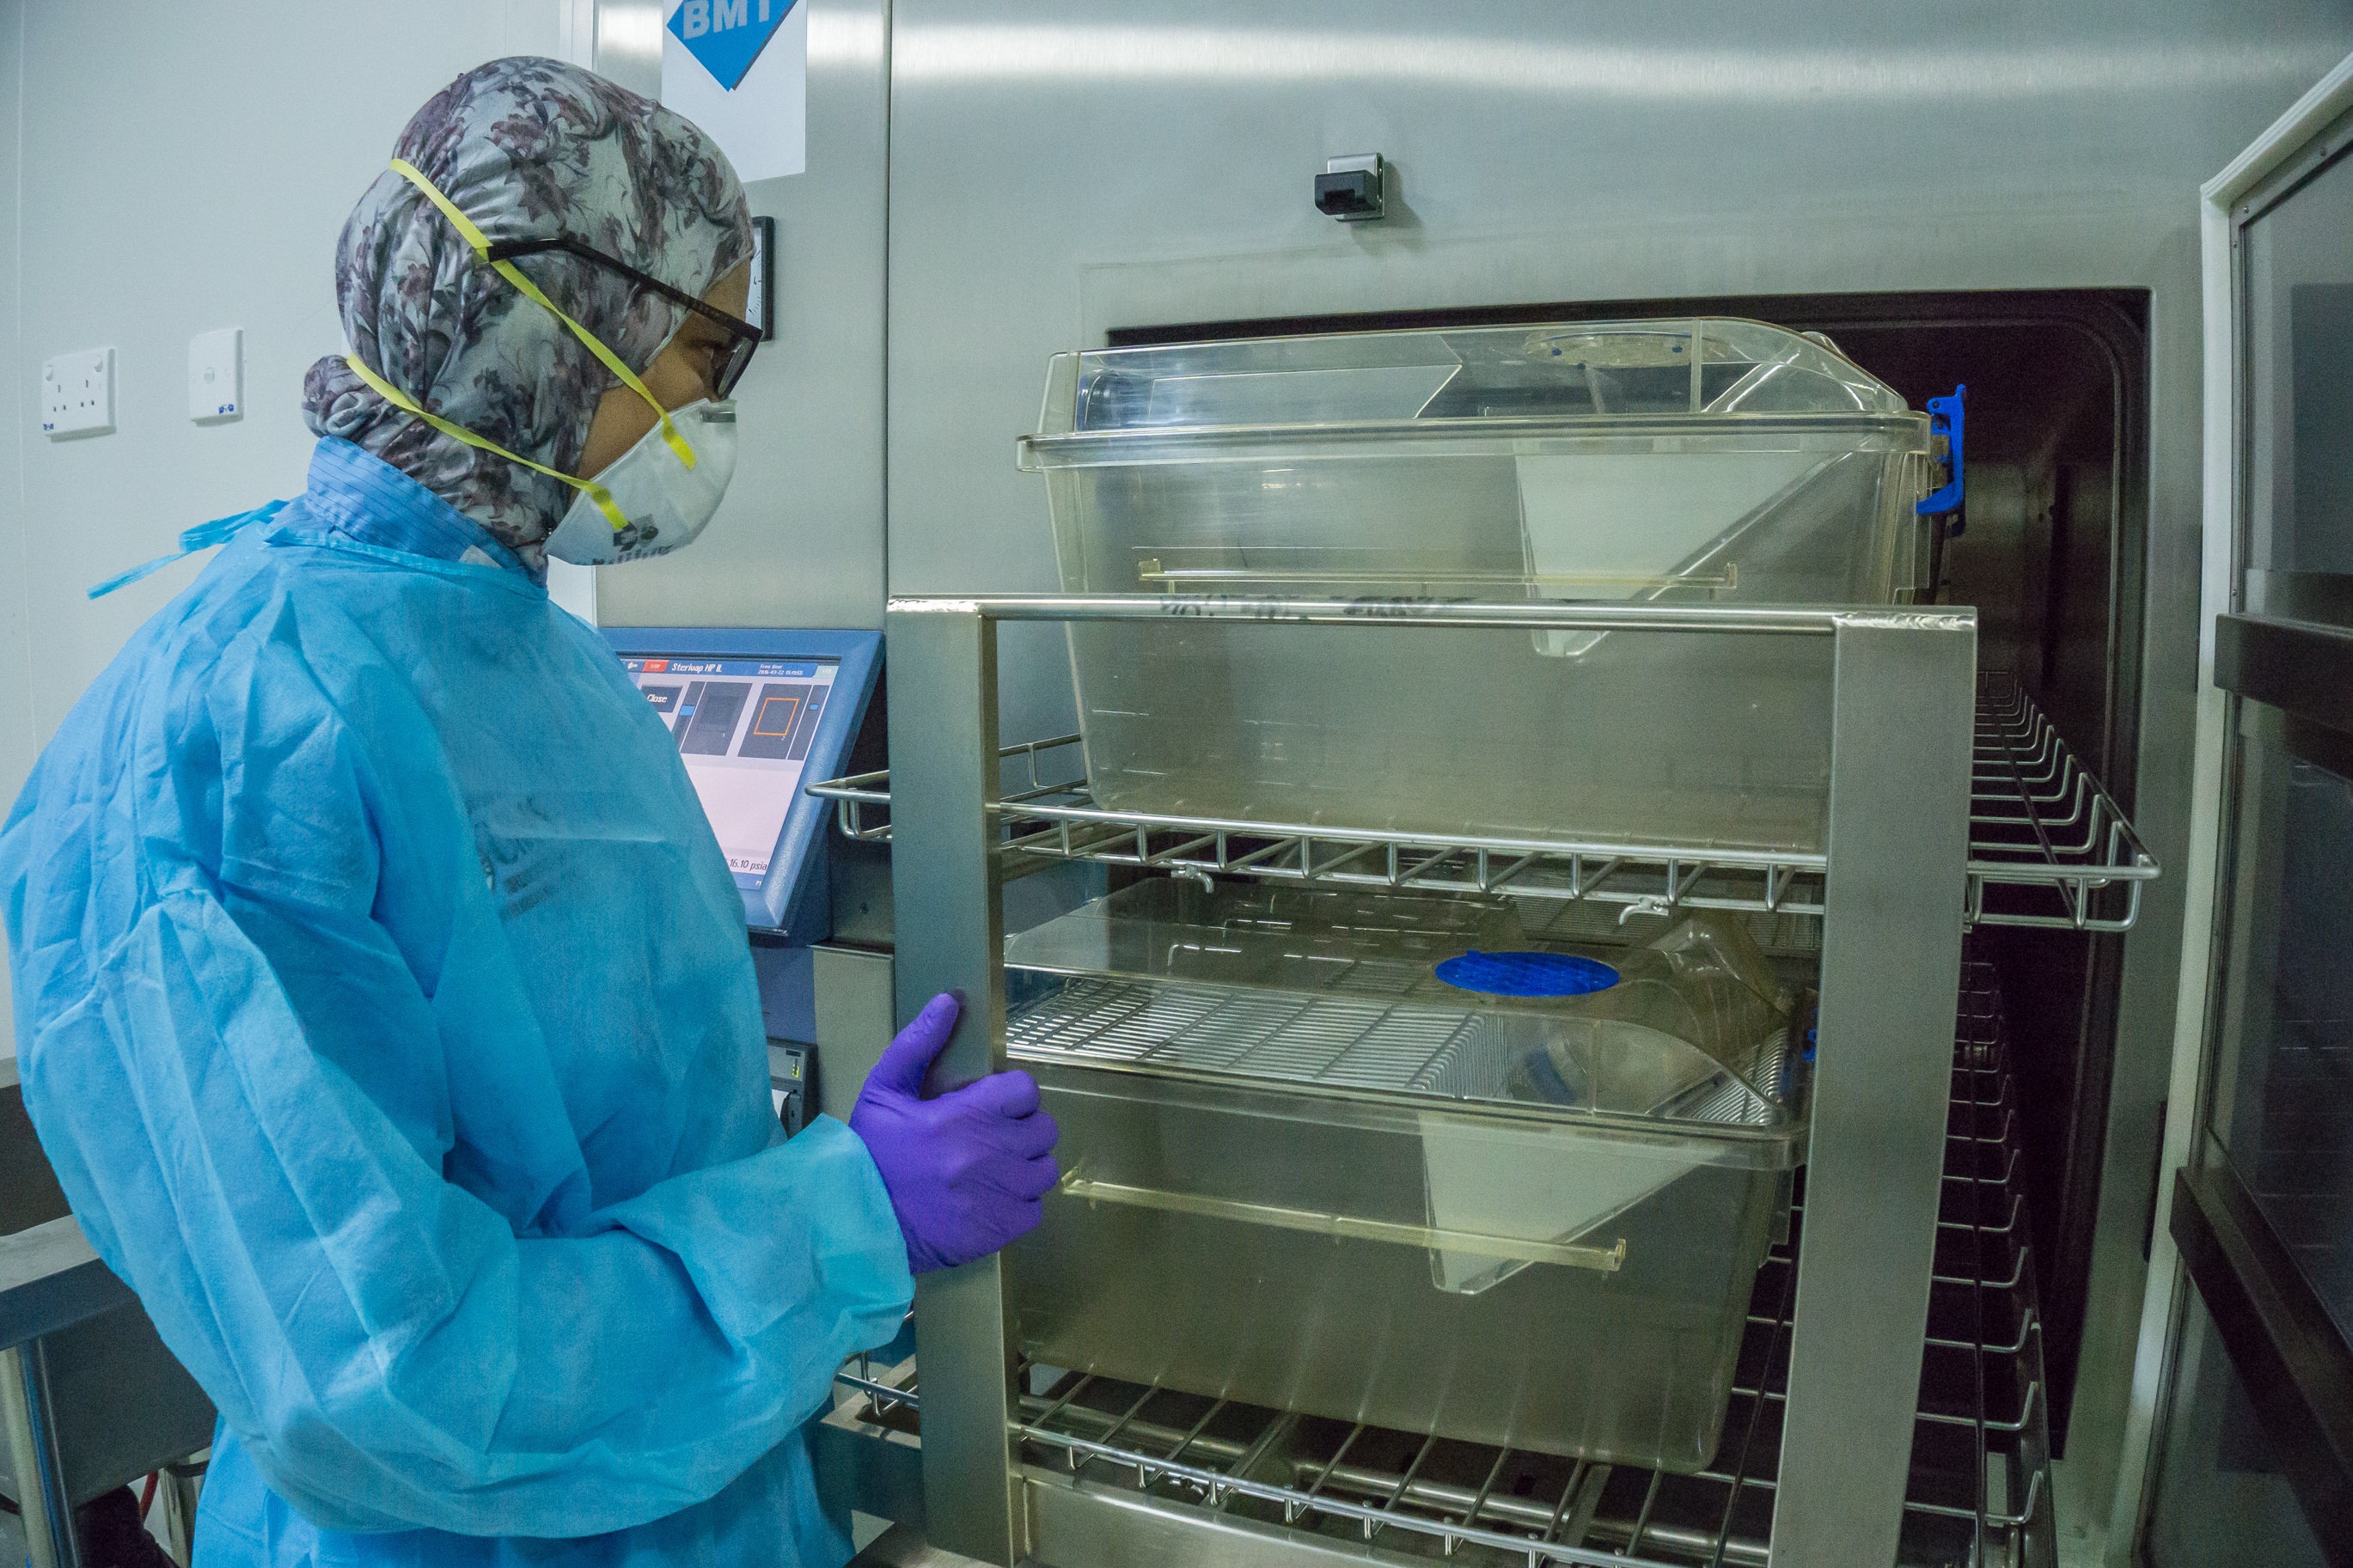
machine, biotechnology research institute, universiti malaysia sabah, animal containment facility, autoclave, biosafety